University Medical Center Schleswig Holstein

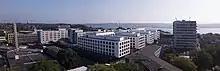
Building of University Medical Center Schleswig Holstein in 2019

On 30 September 2014, the Universal Medical Center Schleswig-Holstein and the consortium of bidders signed the structural master plan contract. The BAM/VAMED consortium was awarded the contract. On 30 September 2015, one year after signing the contract, the foundation for the extension building of the existing central clinic in Lübeck was laid. The cornerstone for the new clinic was laid in March 2016. The roofing ceremony was celebrated in Kiel at the end of April 2017. The first patients are expected to be treated in the new building from the beginning of 2019. The roofing ceremony in Lübeck was planned for September 2017, and the first patients should